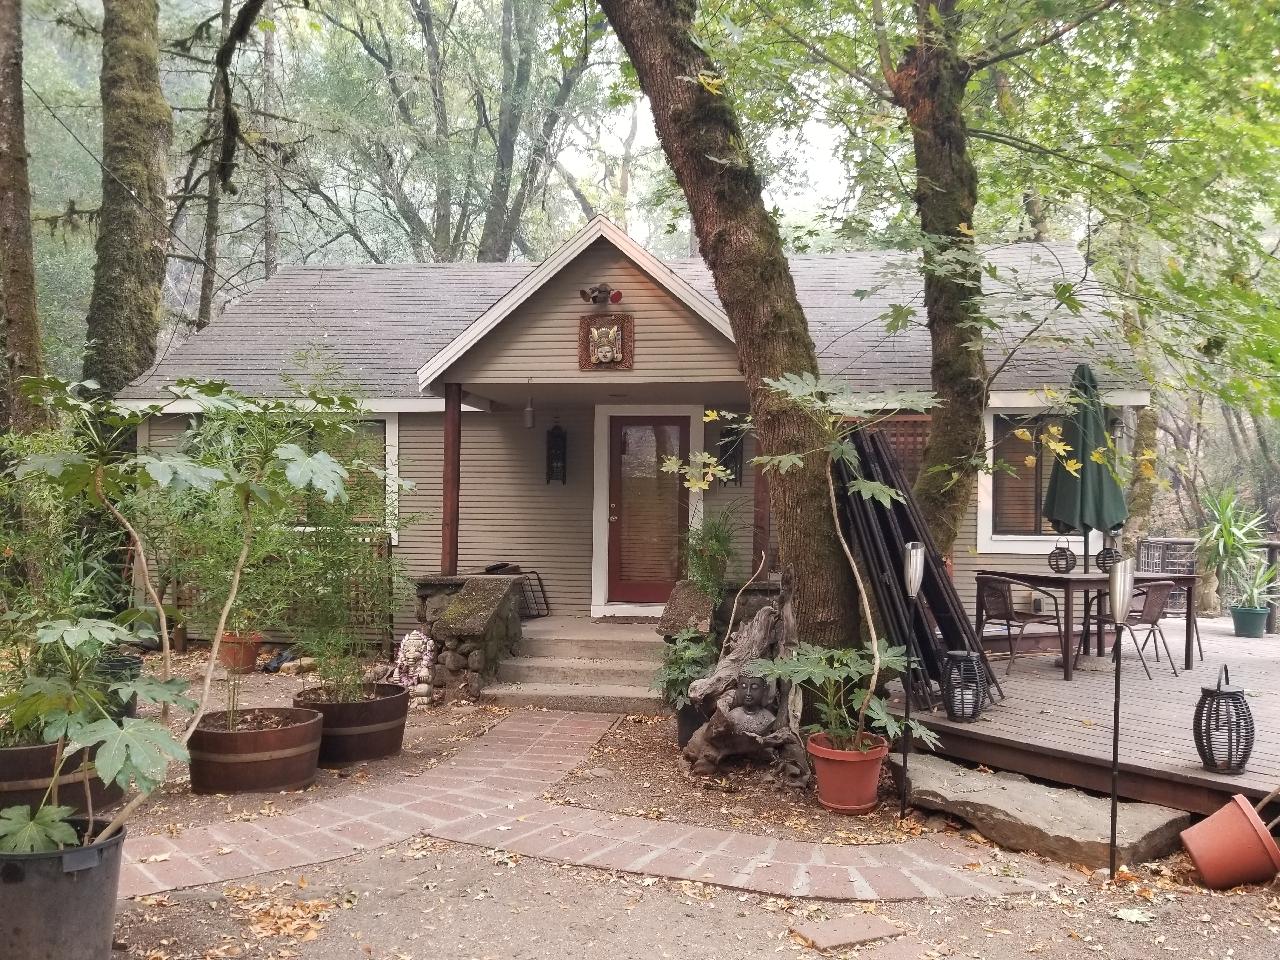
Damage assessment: no_damage